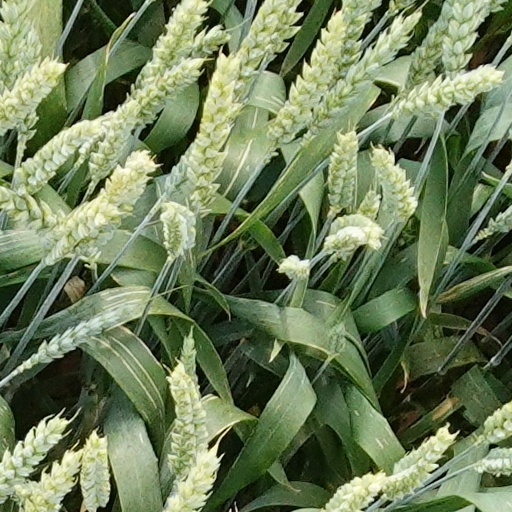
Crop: wheat